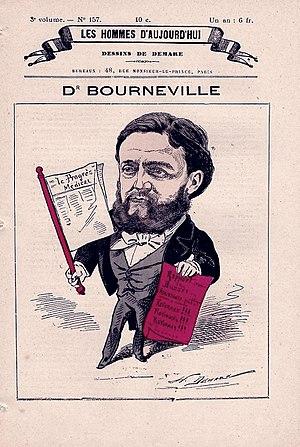
Désiré-Magloire Bourneville, né le 20 octobre 1840 à Garencières, mort le 28 mai 1909 à Paris, est un médecin aliéniste qui a participé activement au débat sur la laïcisation des hôpitaux français.
Les Hommes d'aujourd'hui est une revue à intention littéraire et satirique, fondée par l'écrivain et journaliste Félicien Champsaur et le dessinateur André Gill en 1878. Reprise par Léon Vanier en 1885, elle disparaît en 1899.